Vulcanolepas osheai

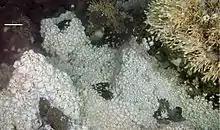
A dense fauna ("Kiwa" anomurans and "Vulcanolepas"-like stalked barnacles) near East Scotia Ridge vents

This species is a deep-sea stalked barnacle, found in the Brother's Caldera in the Havre Trough, near the North Island of New Zealand (approximately 700 kilometers off the coast of the Bay of Plenty). The barnacle is found at depths of 1290 to 1500 meters in depth around hydrothermal vents and active underwater volcanoes.